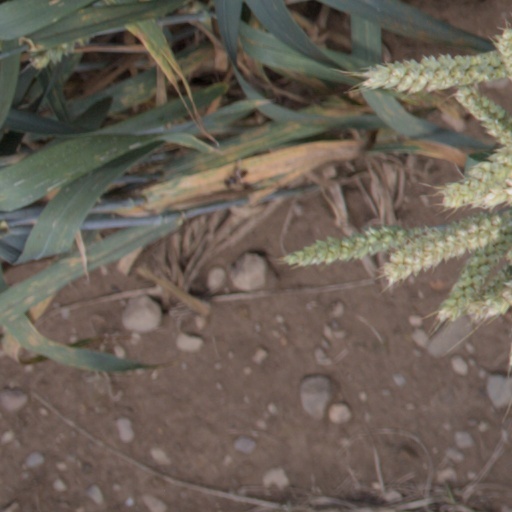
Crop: wheat